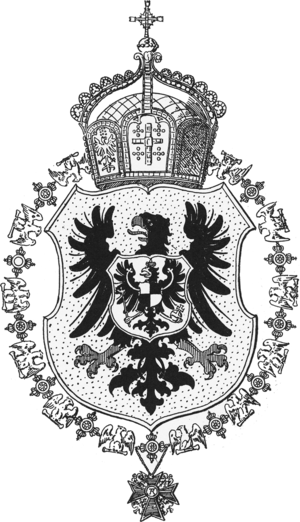
Tysklands nationalvåben / Det tyske kejserrige
Det tyske nationalvåben er et af Tysklands symboler. Det består af en sort ørn på en gul baggrund. Dets farver er de samme som på det tyske flag. Det er et af de ældste statssymboler i Europa og har rødder tilbage til de germanske stammer, der havde ørnen som et symbol for guden Odin.